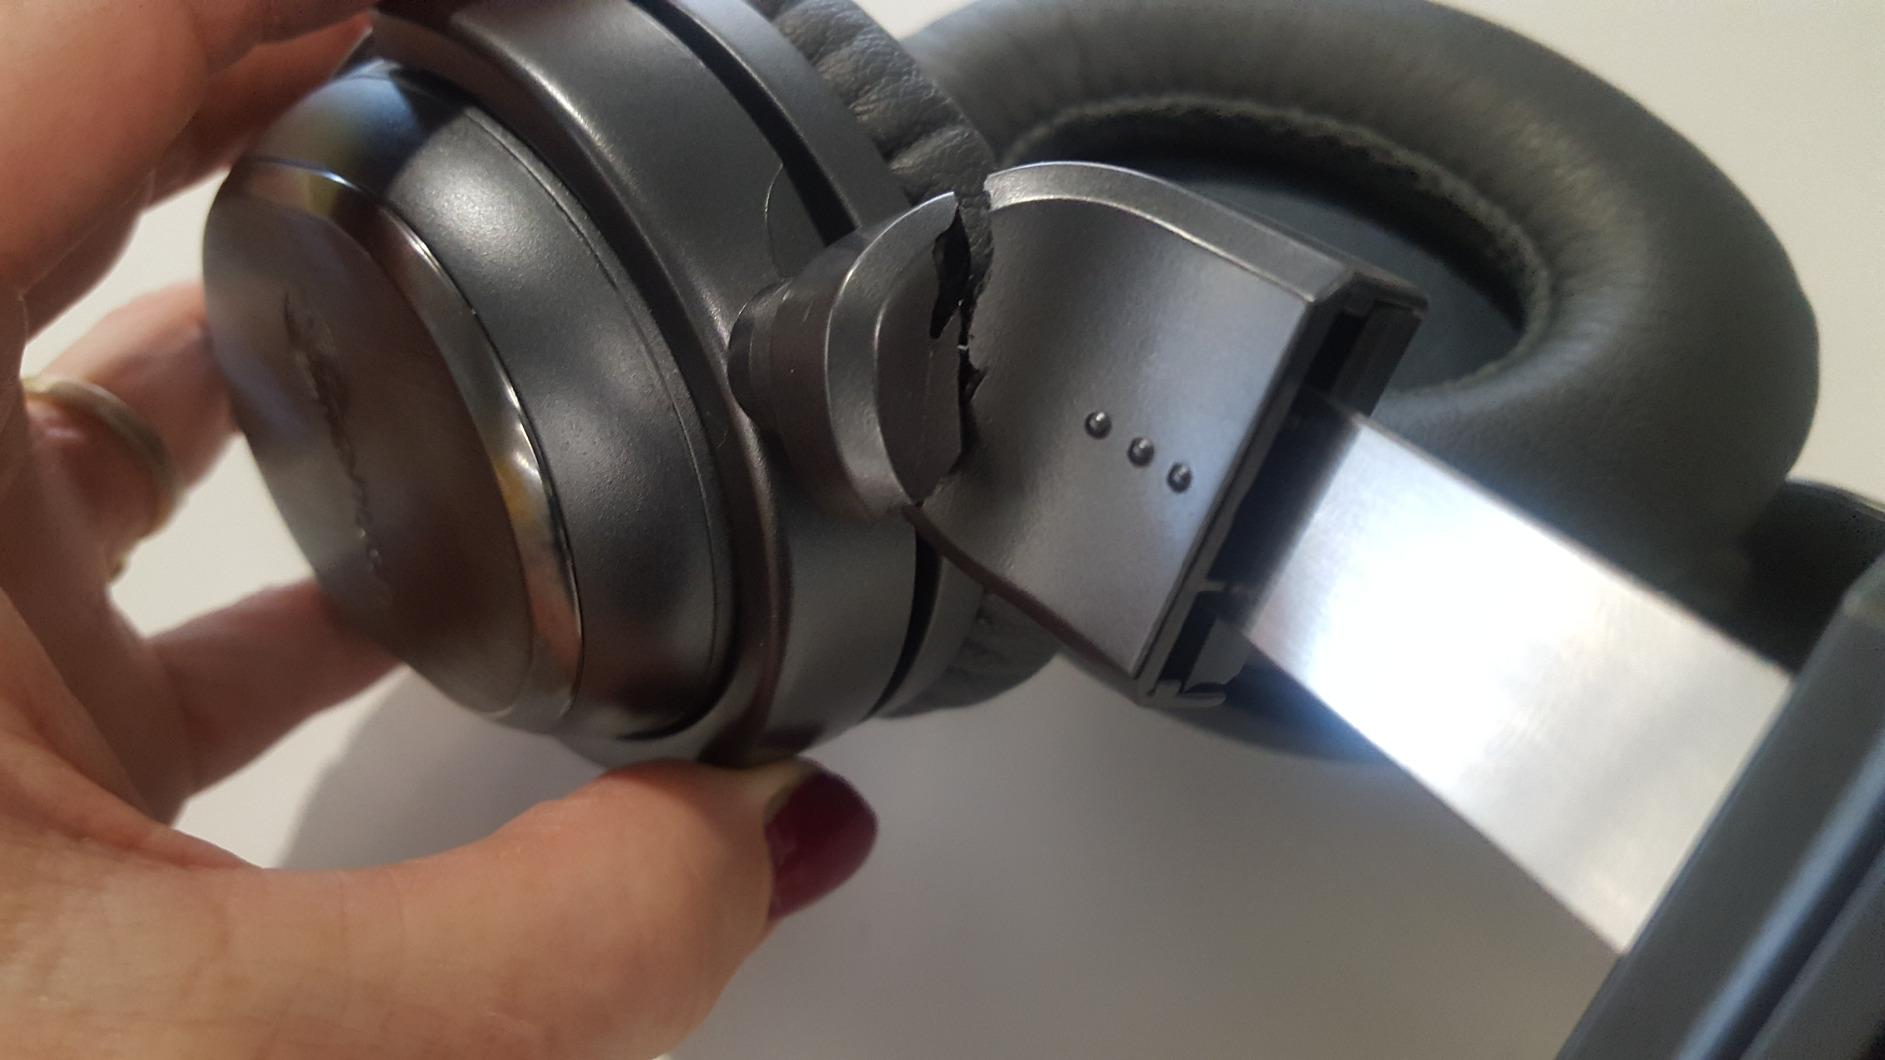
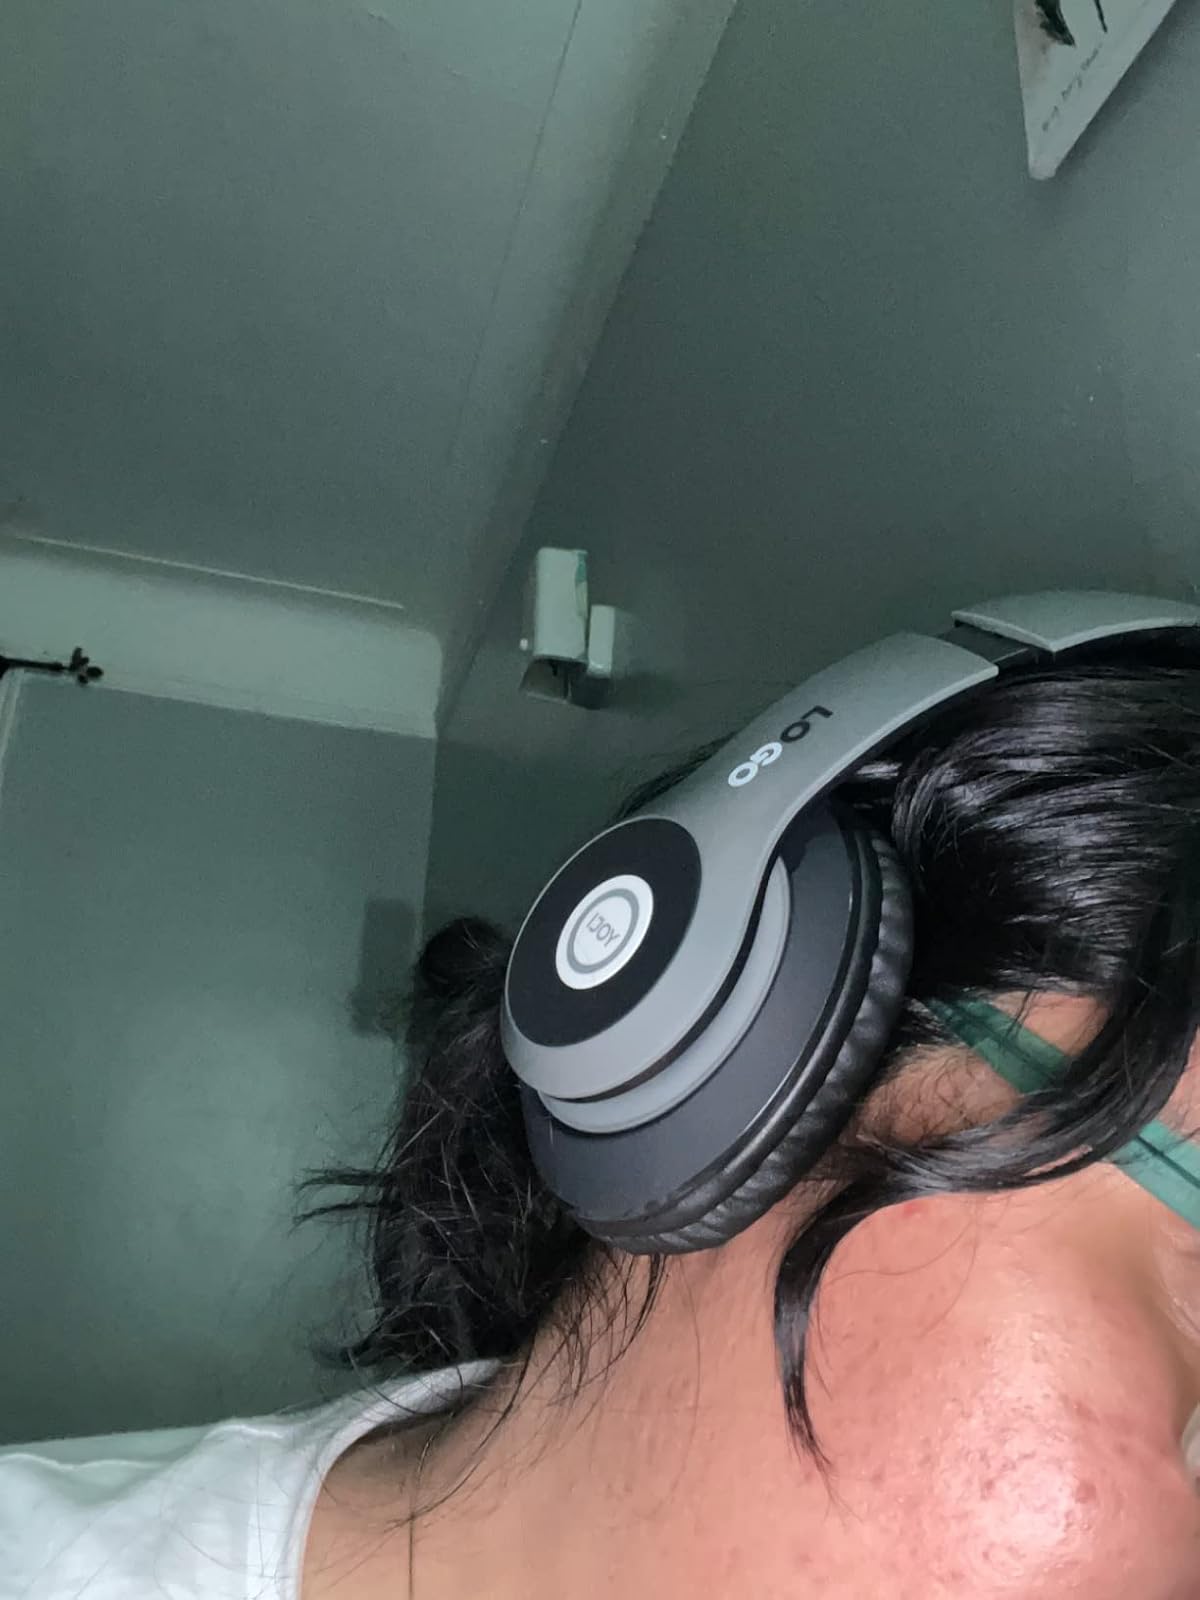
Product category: headphones
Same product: no